Endcap

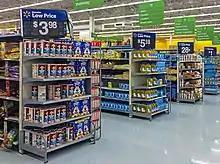
Aisles in a supermarket with small sets of shelves on the end, receding from left to right. Atop each set of shelves is a large white on black sign with the price of an item for sale on those shelves. White on green signs with the types of products in the aisles hang from the high ceiling.

In retail marketing, an endcap, end cap, Free Standing Display Unit (FSDU), or gen-end (general end shelving) is a display for a product placed at the end of an aisle. It is perceived to give a brand a competitive advantage. It is often available for lease to a manufacturer in a retail environment. Products placed on an endcap for sale will sell at a much faster pace than products not on the endcap. The display of products on the endcap is sometimes also called a "feature".